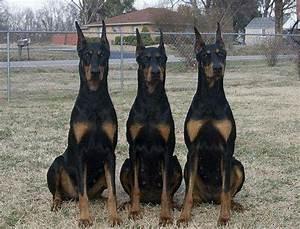
dog